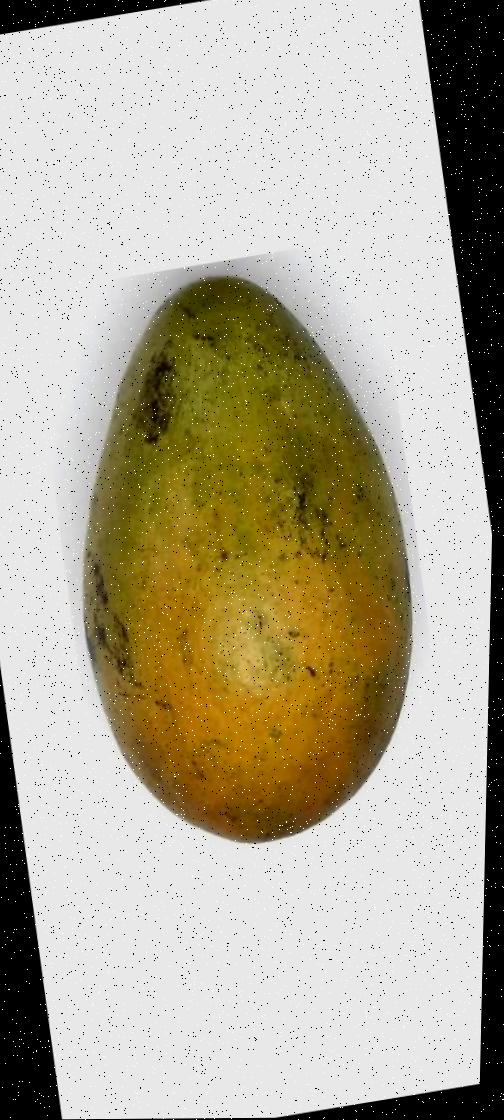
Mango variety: Rupali